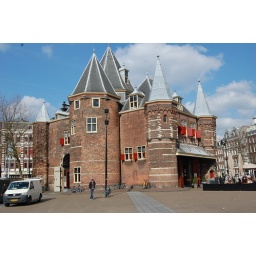
In this building the Anatomische les van Dr. Nicolaes Tulp, a painting by Rembrandt van Rijn has been painted.